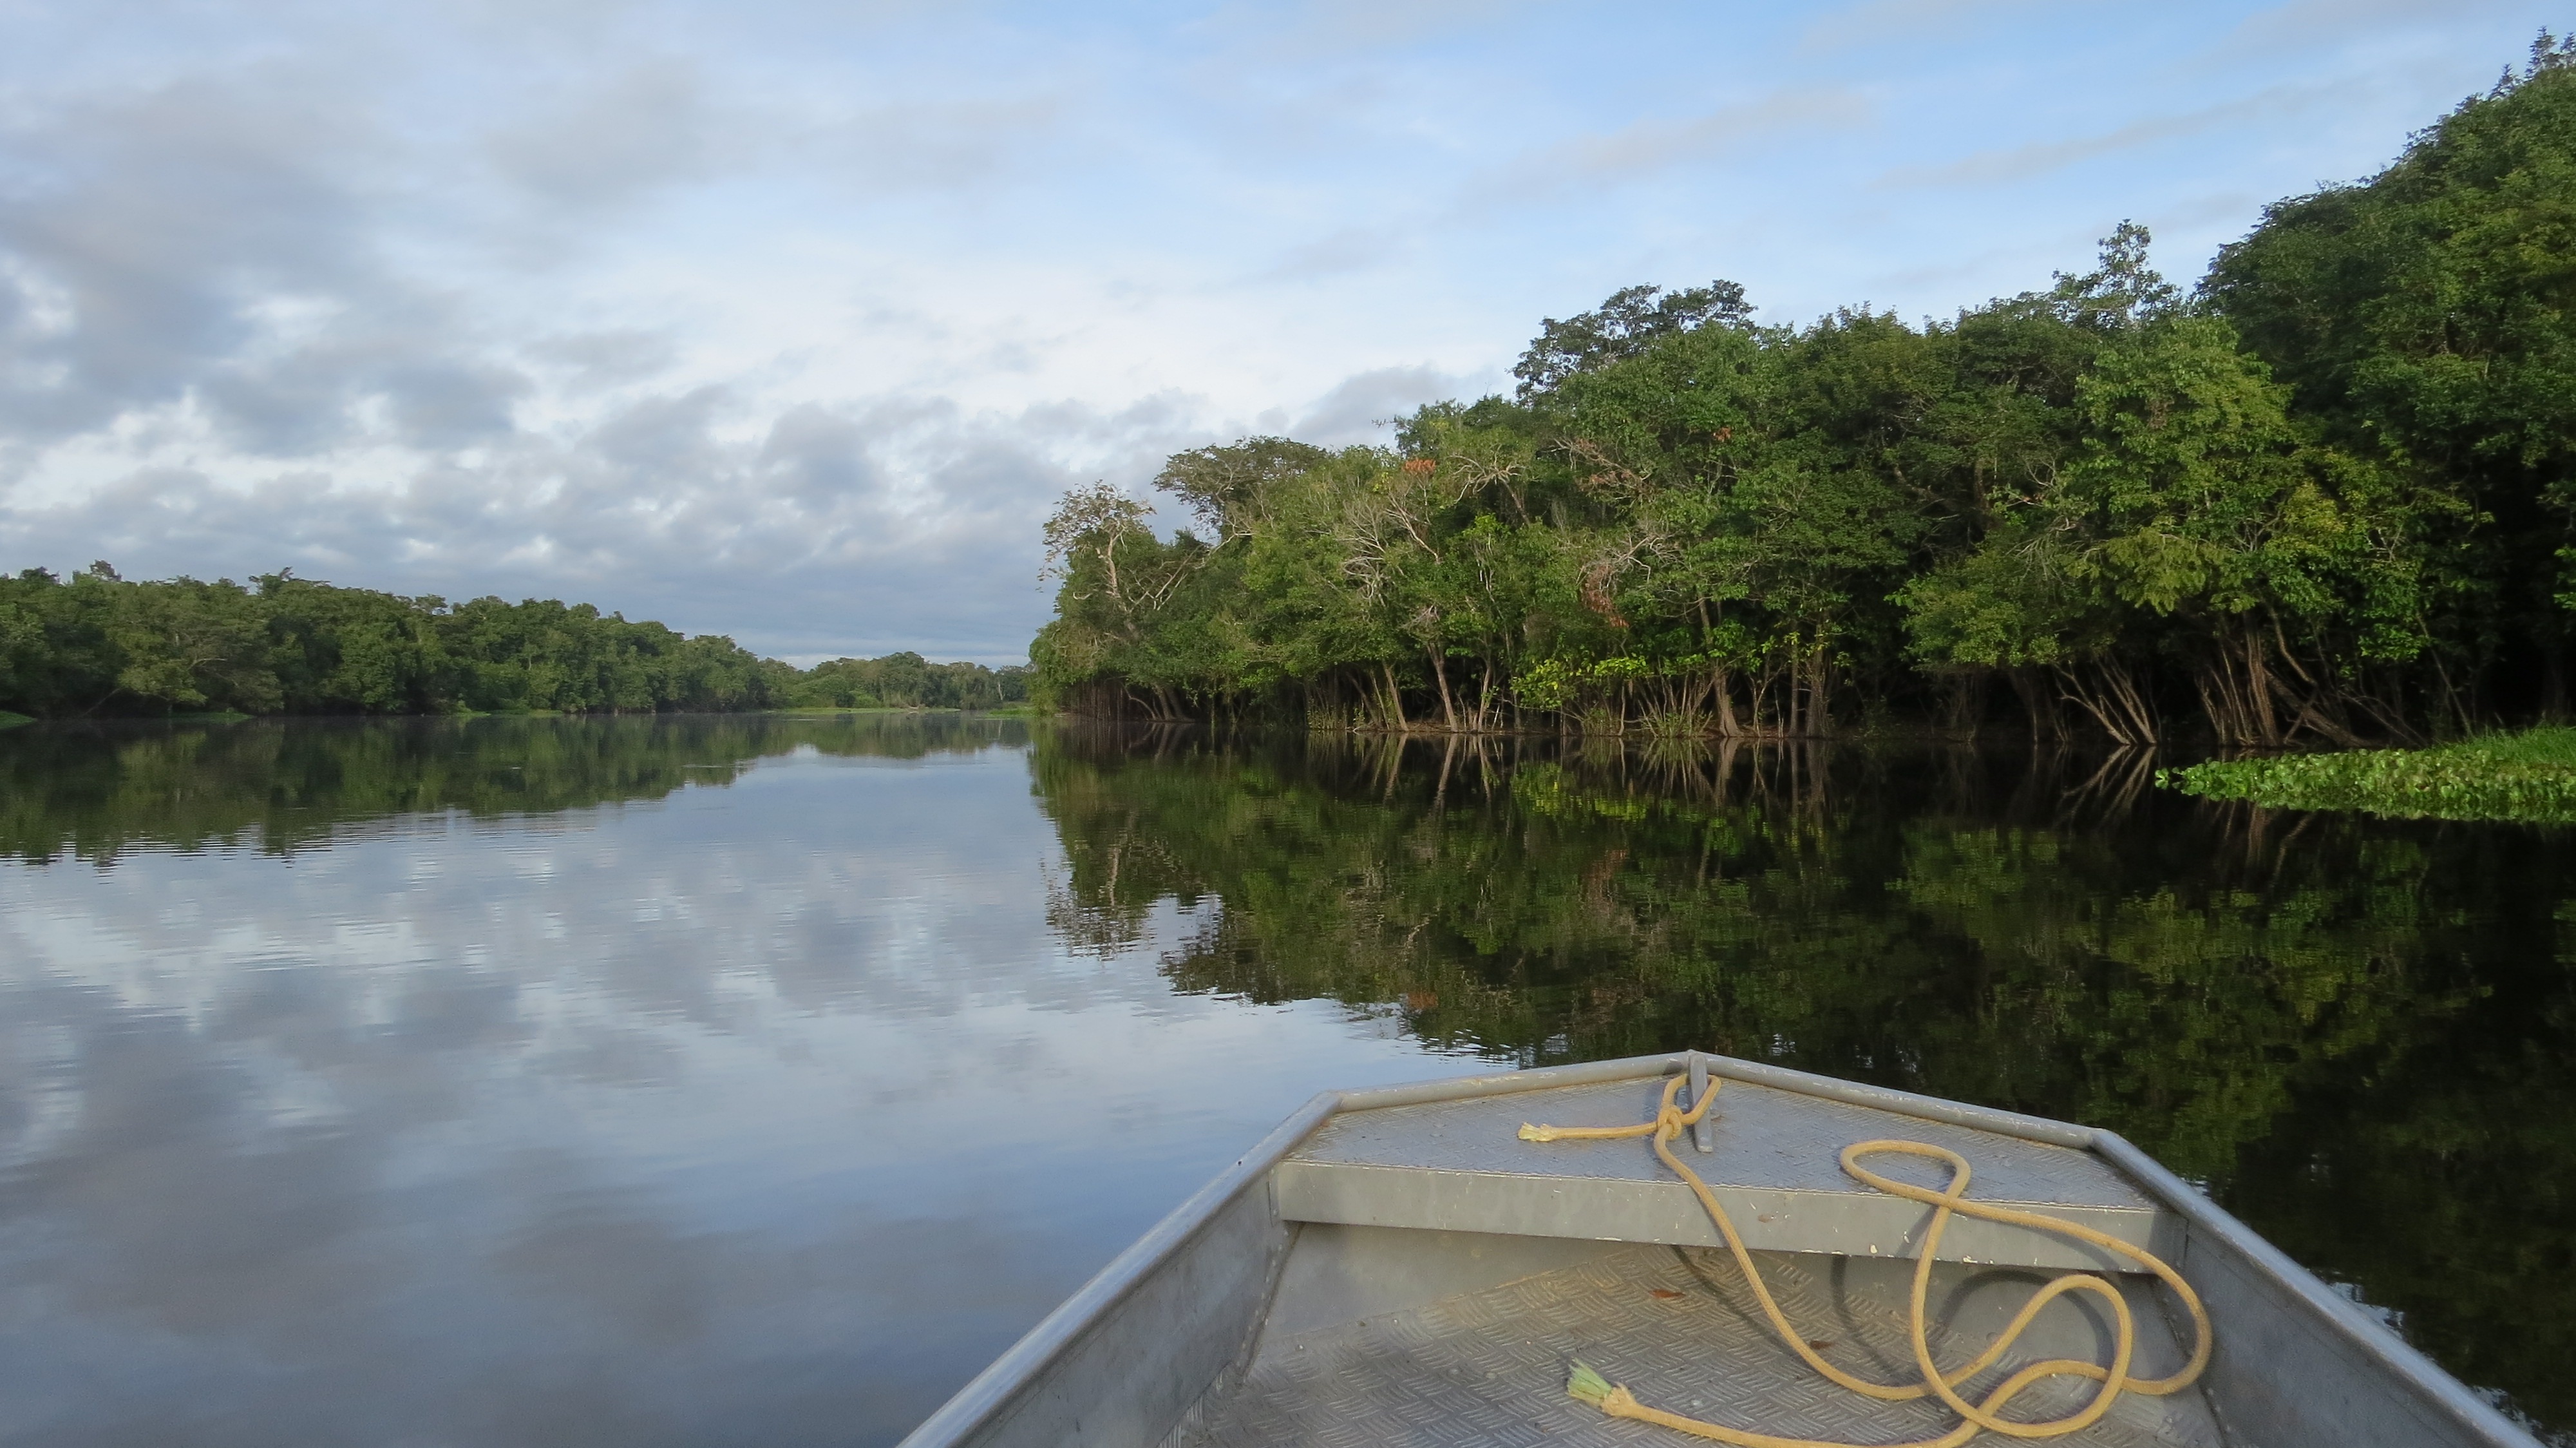
nature, forest, boat, lake, river, canoe, vehicle, jungle, reservoir, waterway, boating, rio, watercraft, amazon, loch, ecosystem, watercraft rowing, guapor